The Law Is Too Slow

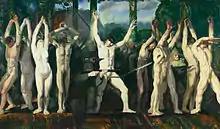
"The Barricade" (1918), part of Bellows' series depicting fictionalized atrocities by the German Army

Bellows, a progressive aligned with a group of artists known as the "Lyrical Left", had made a number of paintings and lithographs during World War I; they depicted atrocities and crimes against humanity believed to have been committed by German soldiers as they advanced into Belgium. He then turned to another matter: the racist violence against African Americans, especially in the Deep South. When he was young he read an account of a lynching in Delaware in the newspaper, and this was said to have affected him deeply and influenced "The Law Is Too Slow".